White wine

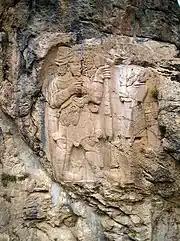
The Hittite King Warpalawa offering a bunch of grapes to the god "Tarhunta". A bas-relief in rock at Ivriz in Turkey from the beginning of the 1st millennium BC.

The first trace of wine that has been found dates to 7500 years ago, in present-day Iran but the results of archaeological excavations have not been able to determine from which time wine began to be produced. Epigraphy tells us about the presence of wine in the Middle East: it was produced in the "High Country" (the mountain borders between Anatolia and Armenia) and then imported into Mesopotamia especially from the 3rd millennium BC. The tablets of Hattusa describes wine with the term "wiyana" in the Hittite language, in Sumerian, and "karânu" in Akkadian. It could be red, light (or maybe white: ), good wine, honeyed new, or sour.